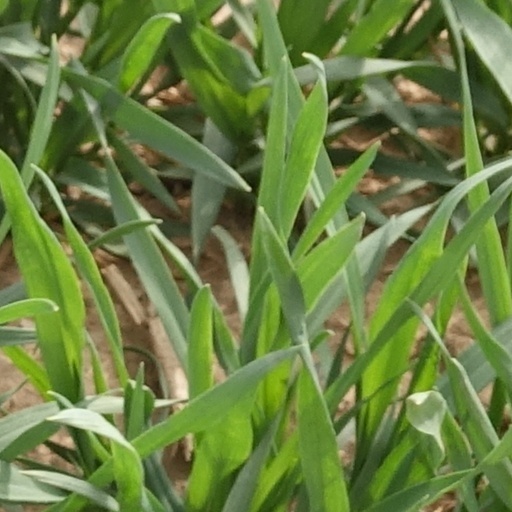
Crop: wheat